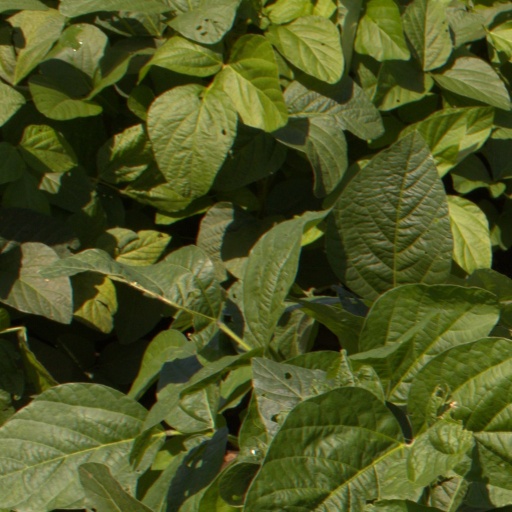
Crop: soybean